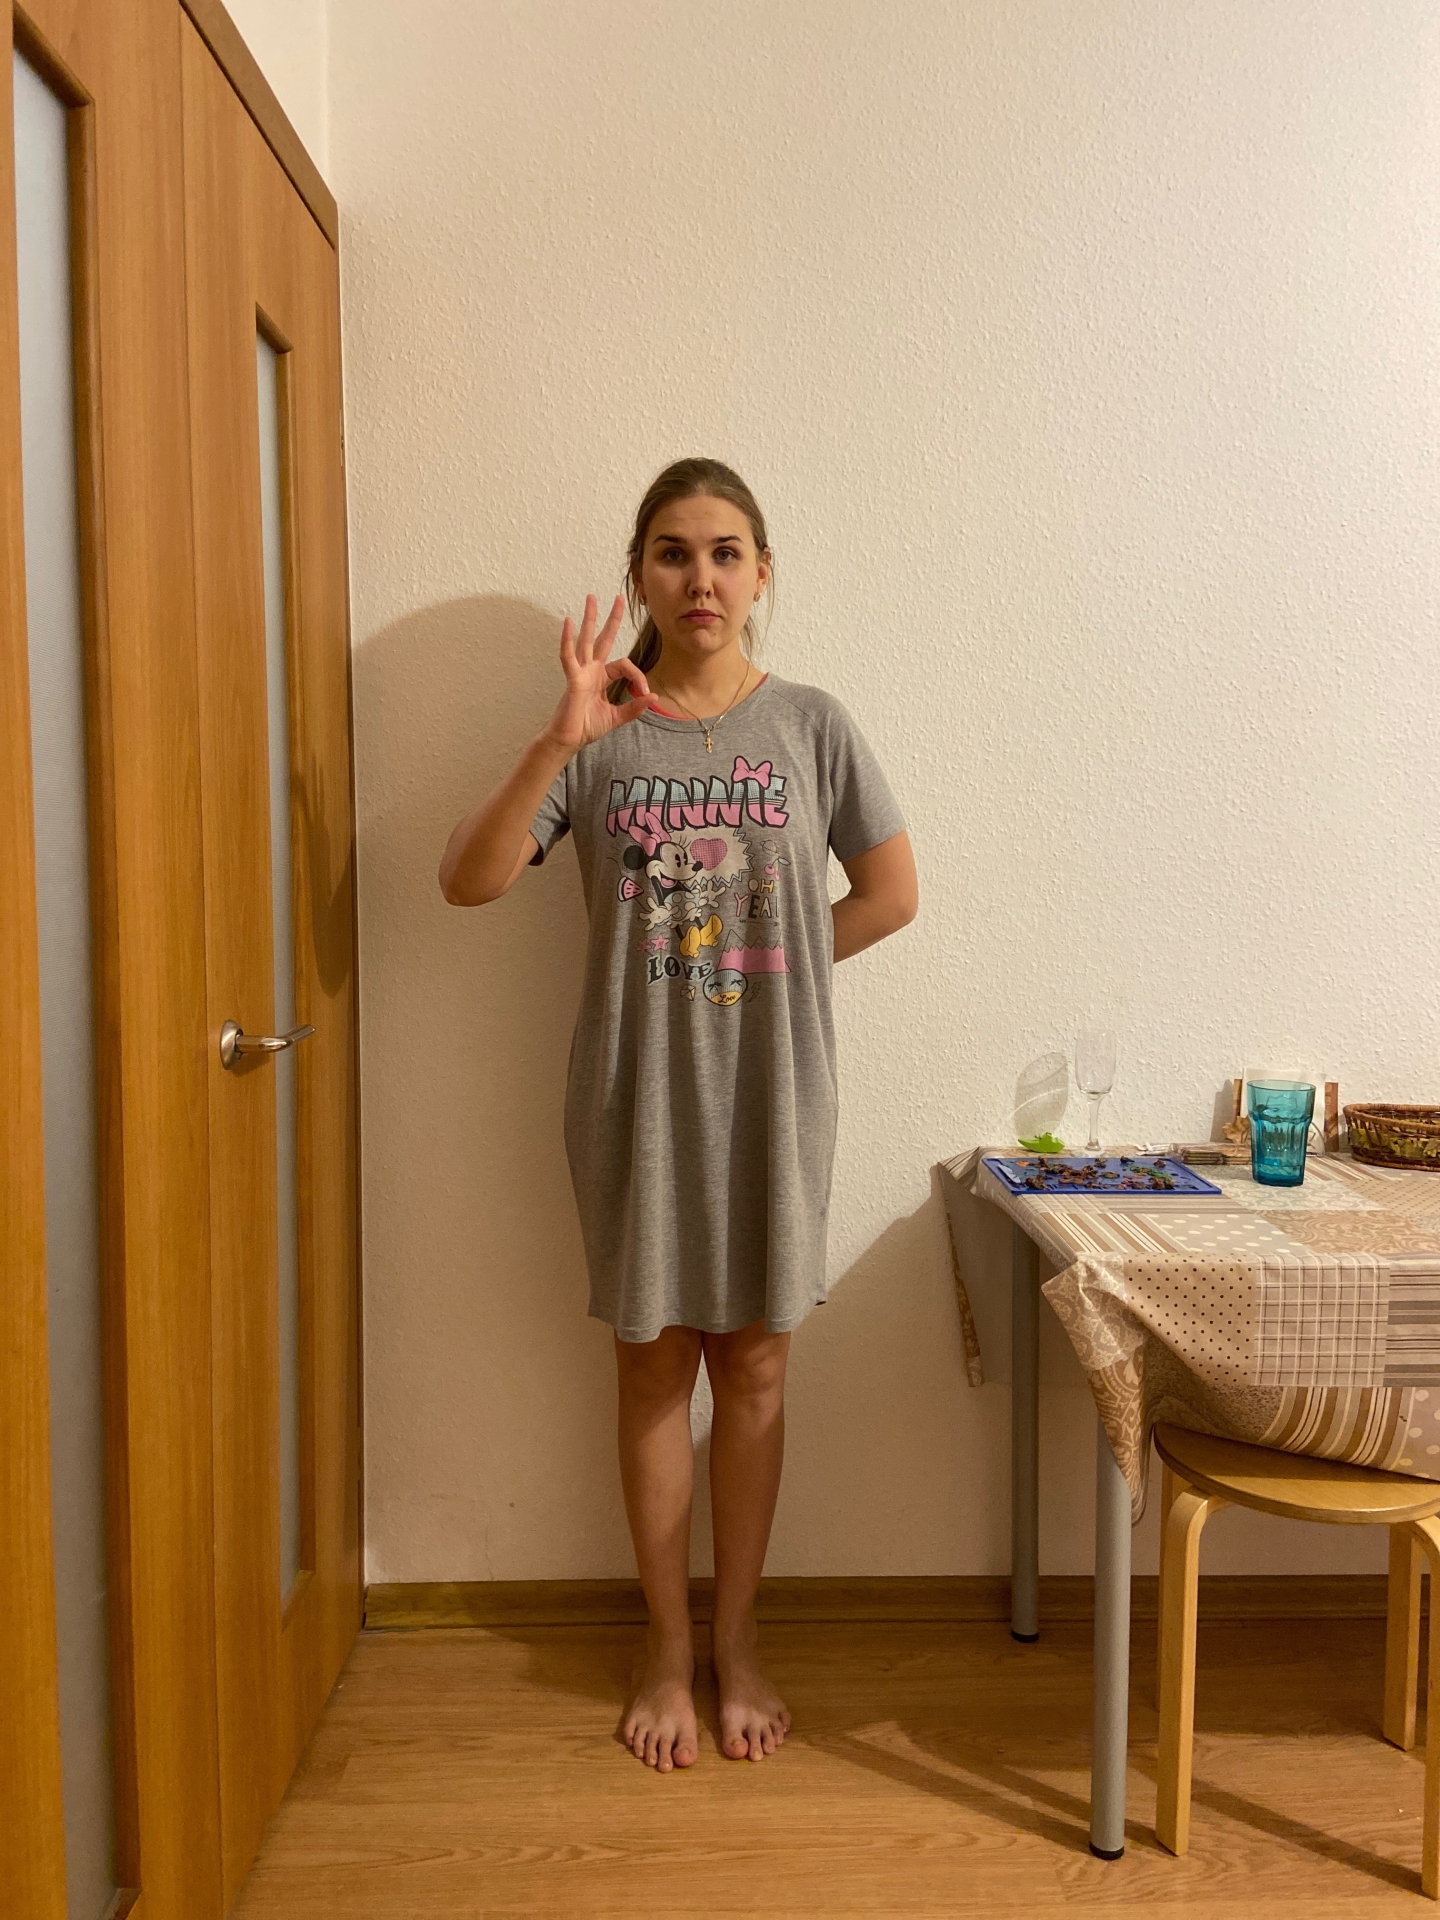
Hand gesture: ok